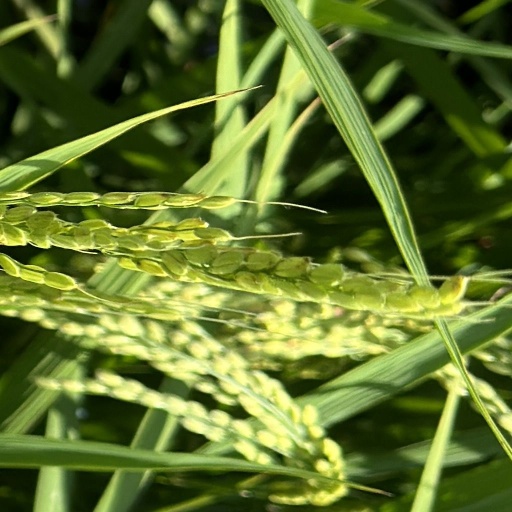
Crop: rice